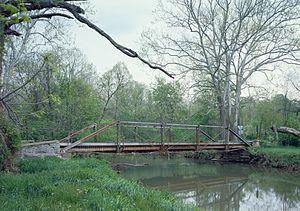
Warren Township est un township situé au sud-ouest du comté de Franklin, en Pennsylvanie, aux États-Unis. En 2010, il comptait une population de 369 habitants.